Domenik Hixon

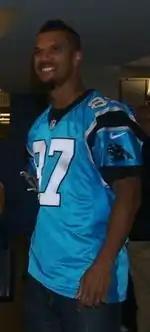
Hixon represents the Panthers at the Do the Right Thing 2013 Awards

Domenik Hixon (born October 8, 1984) is an American former professional football wide receiver and return specialist who played in the National Football League (NFL). He was selected by the Denver Broncos in the fourth round of the 2006 NFL draft. He played college football at Akron. He was also a member of New York Giants, with whom he became a two-time Super Bowl winner against the New England Patriots twice, as well as, a member of the Carolina Panthers and the Chicago Bears.